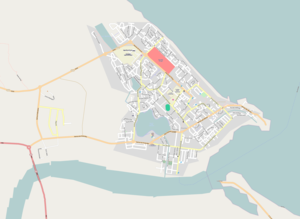
Plan de la ville de Kourou, en Guyane.